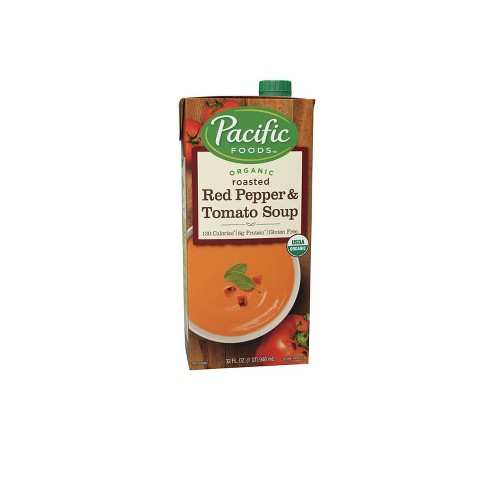
Waste category: cardboard